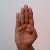
The image shows a hand gesture representing the letter 'B' in Indian Sign Language.